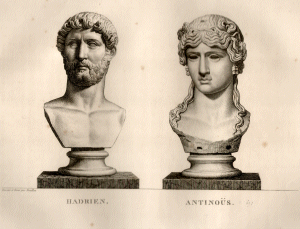
Pierre Bouillon est un peintre et graveur français, né en 1776 à Thiviers et mort à Paris le 15 octobre 1831.